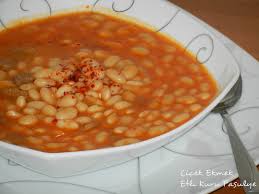
Yemek: kuru_fasulye